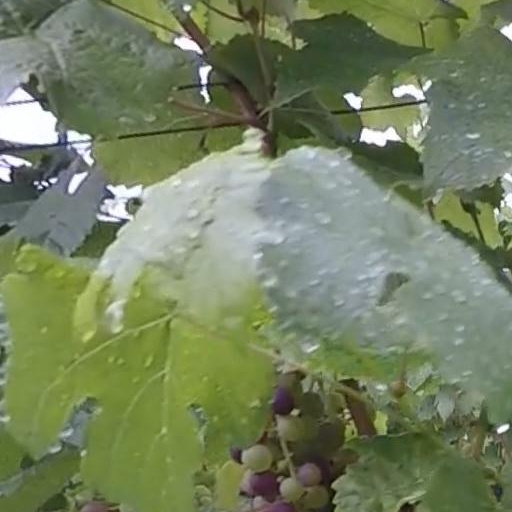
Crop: grape